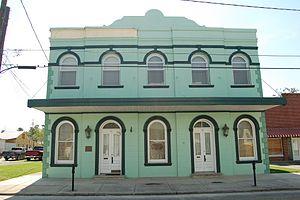
Lockport est une ville de l'État américain de la Louisiane, située dans la paroisse de la Fourche. Selon le recensement de l'an 2000, sa population était de 2 578 habitants.